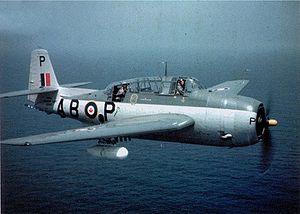
Le Grumman TBF Avenger est un bombardier-torpilleur américain initialement développé pour la Marine des États-Unis et le Corps des Marines des États-Unis et utilisé par un grand nombre de forces aériennes dans le monde. Il entra en service en 1942 et fut utilisé pour la première fois au cours de la bataille de Midway.
Le NCSM Magnificent est un porte-avions canadien de la classe Majestic qui a servi dans la Marine royale canadienne de 1948 à 1956. Il est considéré comme le quatrième porte-avions du Canada et son deuxième depuis la fin de la Seconde Guerre mondiale.